Bing Maps

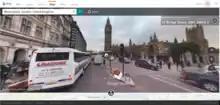
Bing Maps showing Streetside's view near the Palace of Westminster

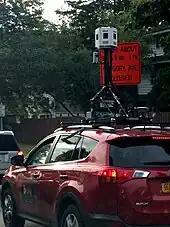
Bing Maps Streetside car with cameras on the roof

Users can get directions between two or more locations. In September 2010, Bing Maps added public transit directions (bus, subway, and local rail) to its available direction options. Although at the beginning it was only available in some cities: Boston, Chicago, Los Angeles, Minneapolis, Newark Metro Area, New York Metro Area, Philadelphia, San Francisco, Seattle, Vancouver BC, and Washington DC, now you can find information from all over the world.